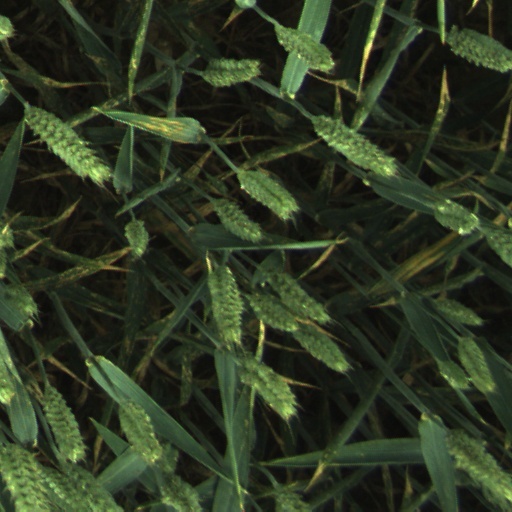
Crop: wheat